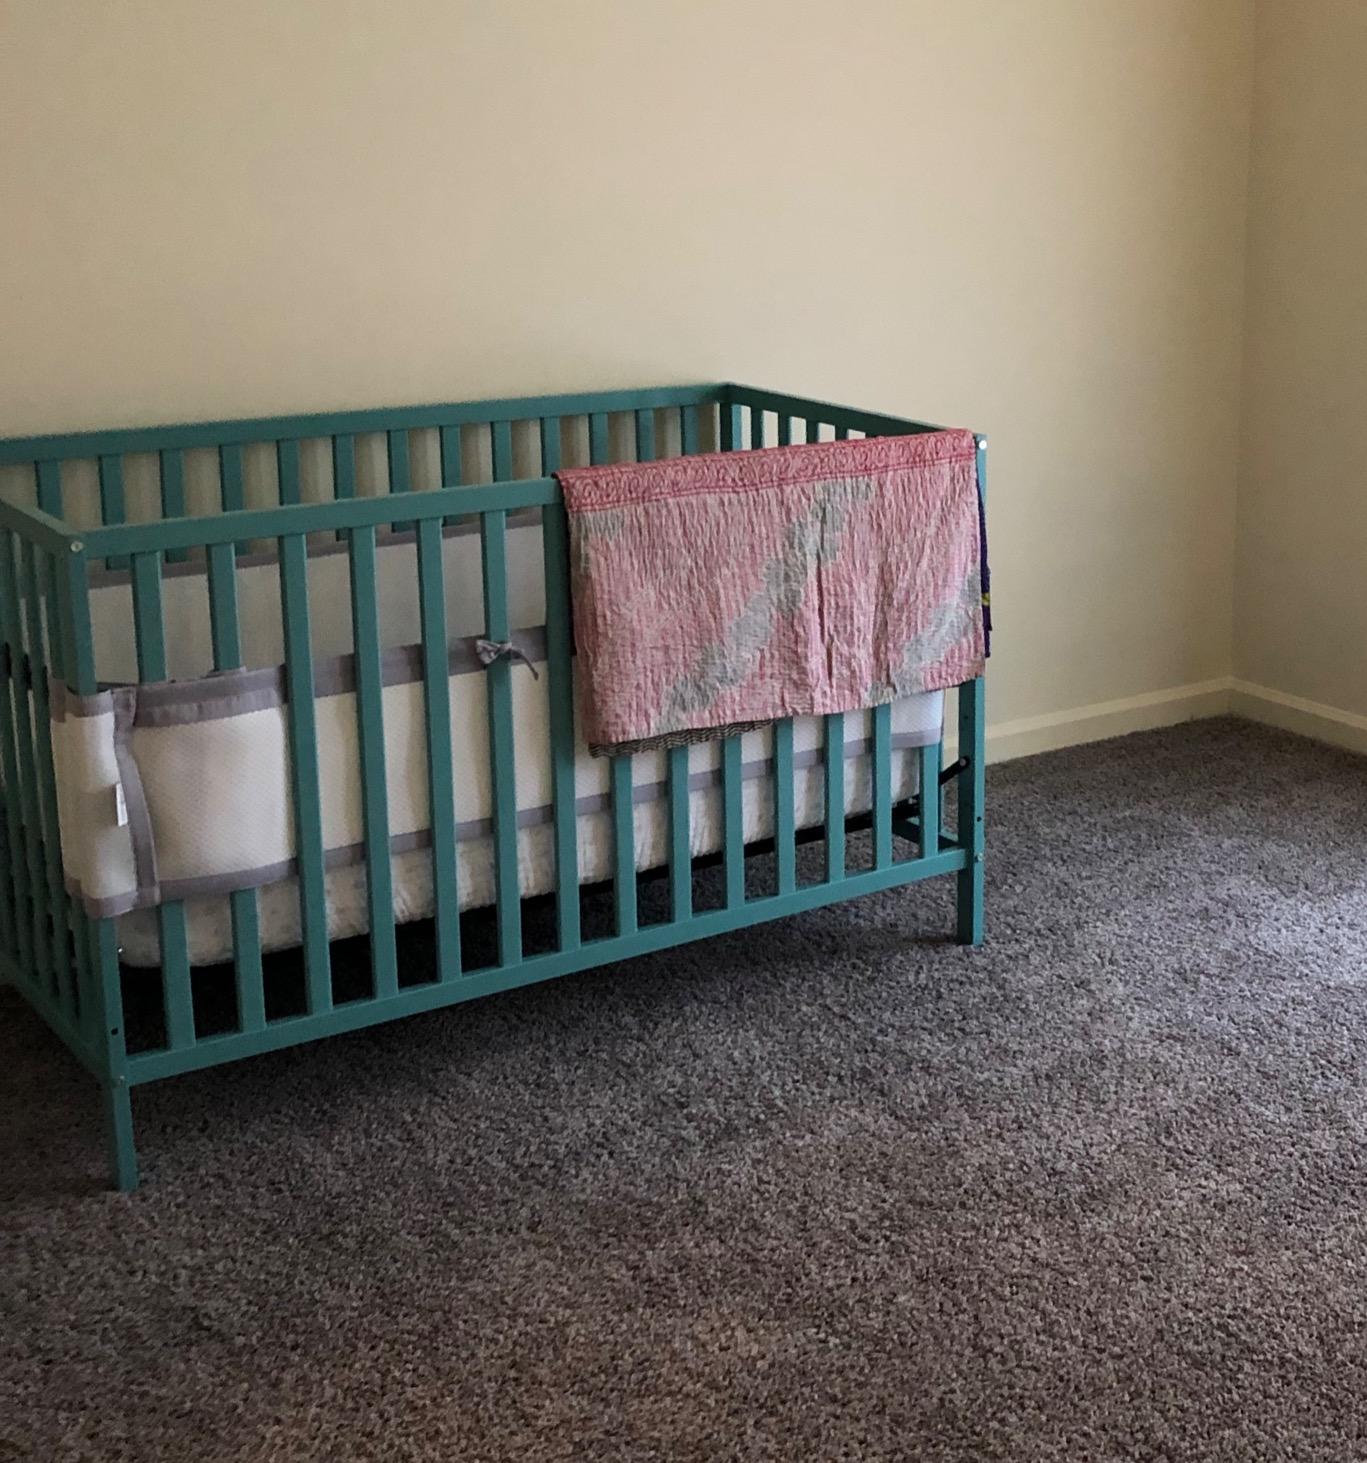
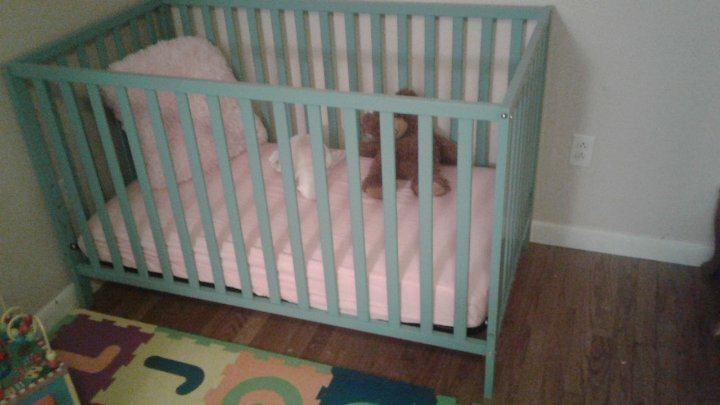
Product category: products_crib
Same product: yes